Damon Wayans

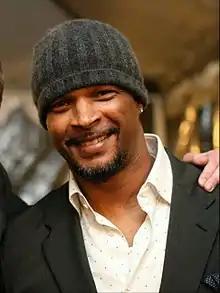
Wayans in 2008

Damon Kyle Wayans Sr. (born September 4, 1960) is an American stand-up comedian, actor, producer, and writer. A member of the Wayans family of entertainers, Damon performed as a comedian and actor throughout the 1980s, including a brief stint on the NBC sketch comedy series "Saturday Night Live." He later joined his family on Fox's sketch comedy show "In Living Color" (1990–1992), and wrote and performed on his own animated series "Waynehead" (1996–1997) and live-action series "Damon" (1998). Since then, he has starred in a number of films and television shows, some of which he has co-produced or co-written, including "Mo' Money", "The Last Boy Scout", "Major Payne", "Bulletproof", and the sitcoms "My Wife and Kids" and "Poppa's House", the latter featuring his son Damon Wayans Jr. From 2016 to 2019, he starred as Roger Murtaugh in the Fox television series "Lethal Weapon".